Ilwaco, Washington

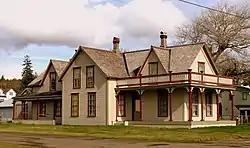
NRHP-listed Colbert House, Ilwaco

As of the 2010 census, there were 936 people, 443 households, and 257 families living in the city. The population density was . There were 567 housing units at an average density of . The racial makeup of the city was 89.9% White, 0.3% African American, 2.1% Native American, 0.5% Asian, 3.6% from other races, and 3.5% from two or more races. Hispanic or Latino of any race were 5.7% of the population.